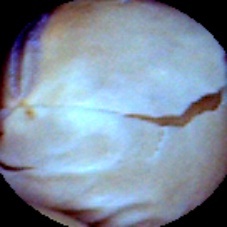
Label: Skin-damaged